HMS Kent (1901)

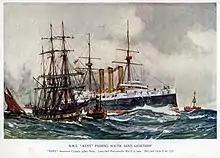
"Kent" Passing South Sand Lightship

"Kent", named to commemorate the English county, was laid down at Portsmouth Royal Dockyard on 12 February 1900 and launched on 6 March 1901 (one day late due to weather), when she was christened by Lady Hotham, wife of Admiral Sir Charles Frederick Hotham, GCB, Commander-in-Chief, Portsmouth. She was completed on 1 October 1903 and was initially placed in reserve. On 15 March 1905 she ran aground in the Firth of Forth. The ship was assigned to the China Station between 1906 and 1913 and returned to Portsmouth Dockyard for a refit in September 1913.